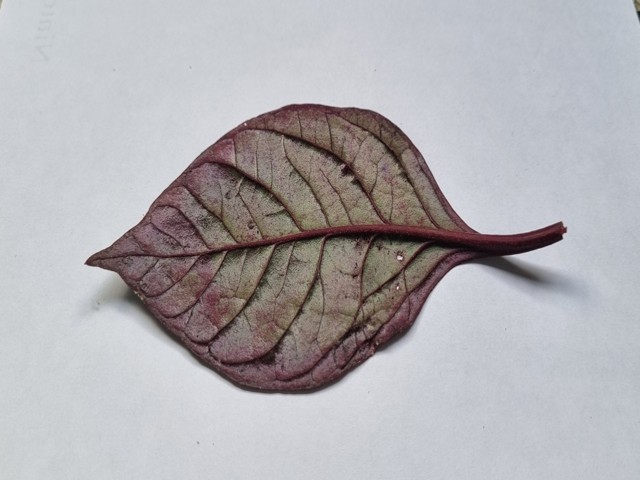
Plant: kalochitra